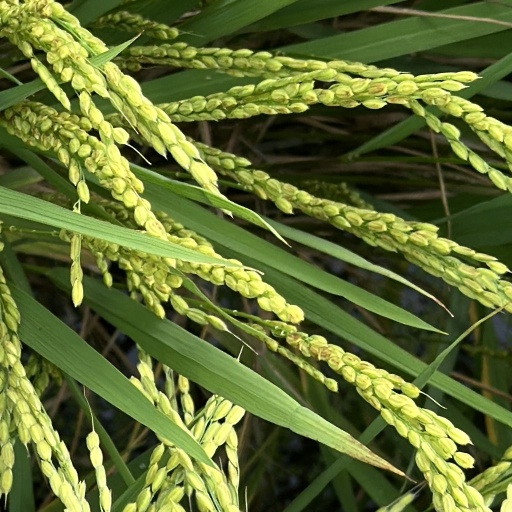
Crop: rice